Question: Please indicate a possible affordance area of the eat_hot_dog that can be used for eating
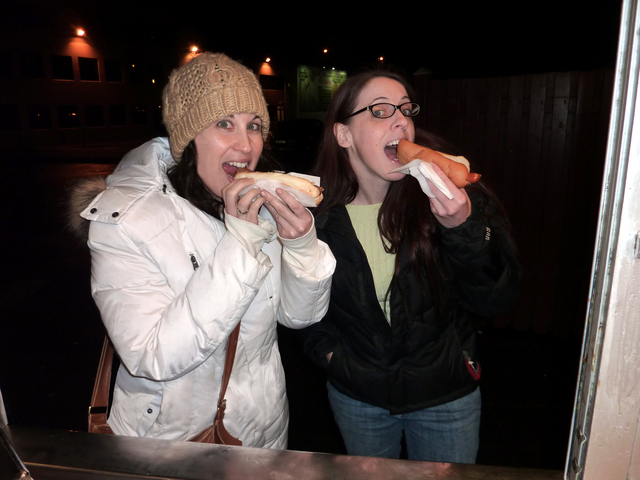
Answer: [385.5, 142, 474.5, 184]